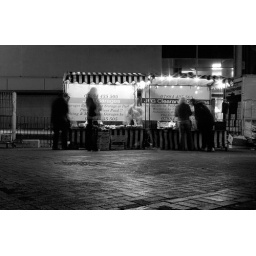
A small fruit and vegetable market in London during the evening.